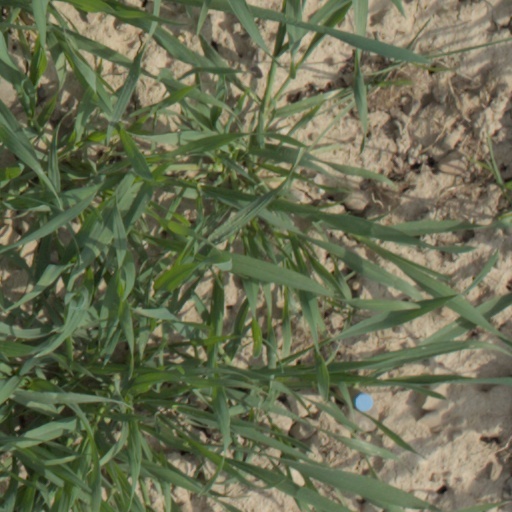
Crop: wheat